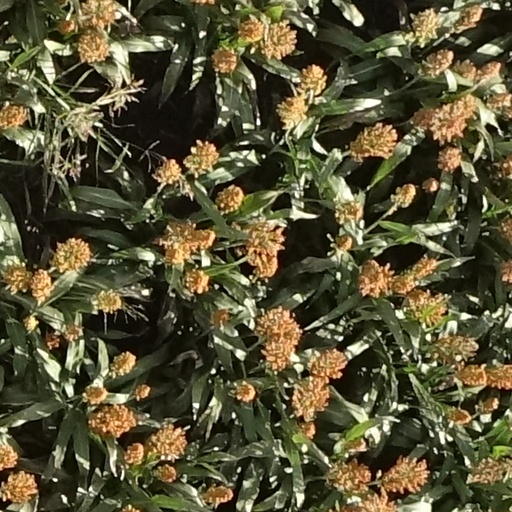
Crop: sorghum